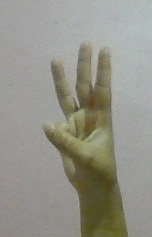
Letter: thaa